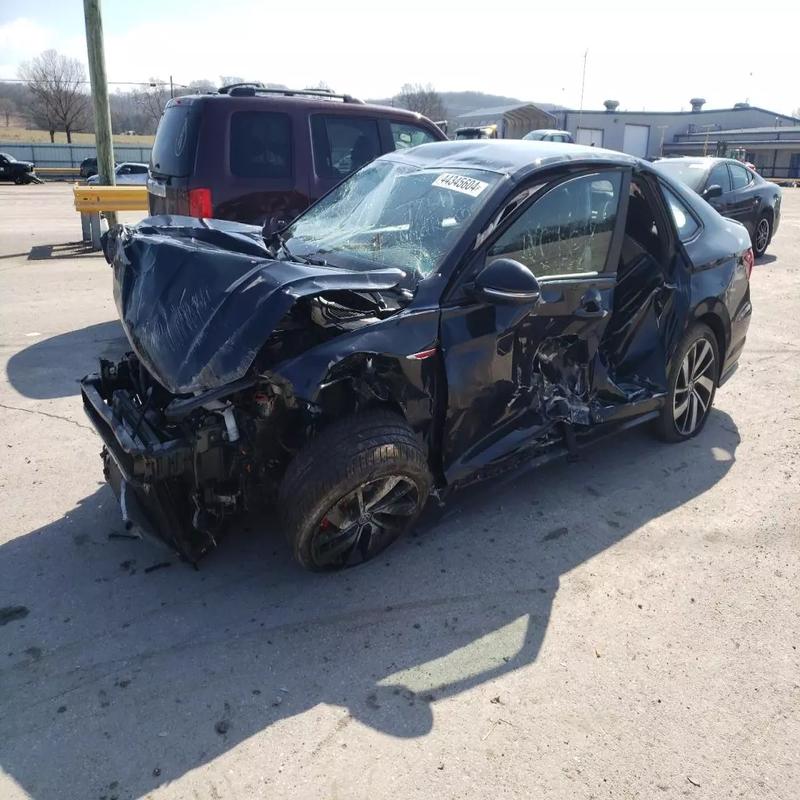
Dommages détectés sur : plaque d'immatriculation avant, porte arrière droite, porte arrière gauche, aile arrière droite, aile arrière gauche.
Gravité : majeur